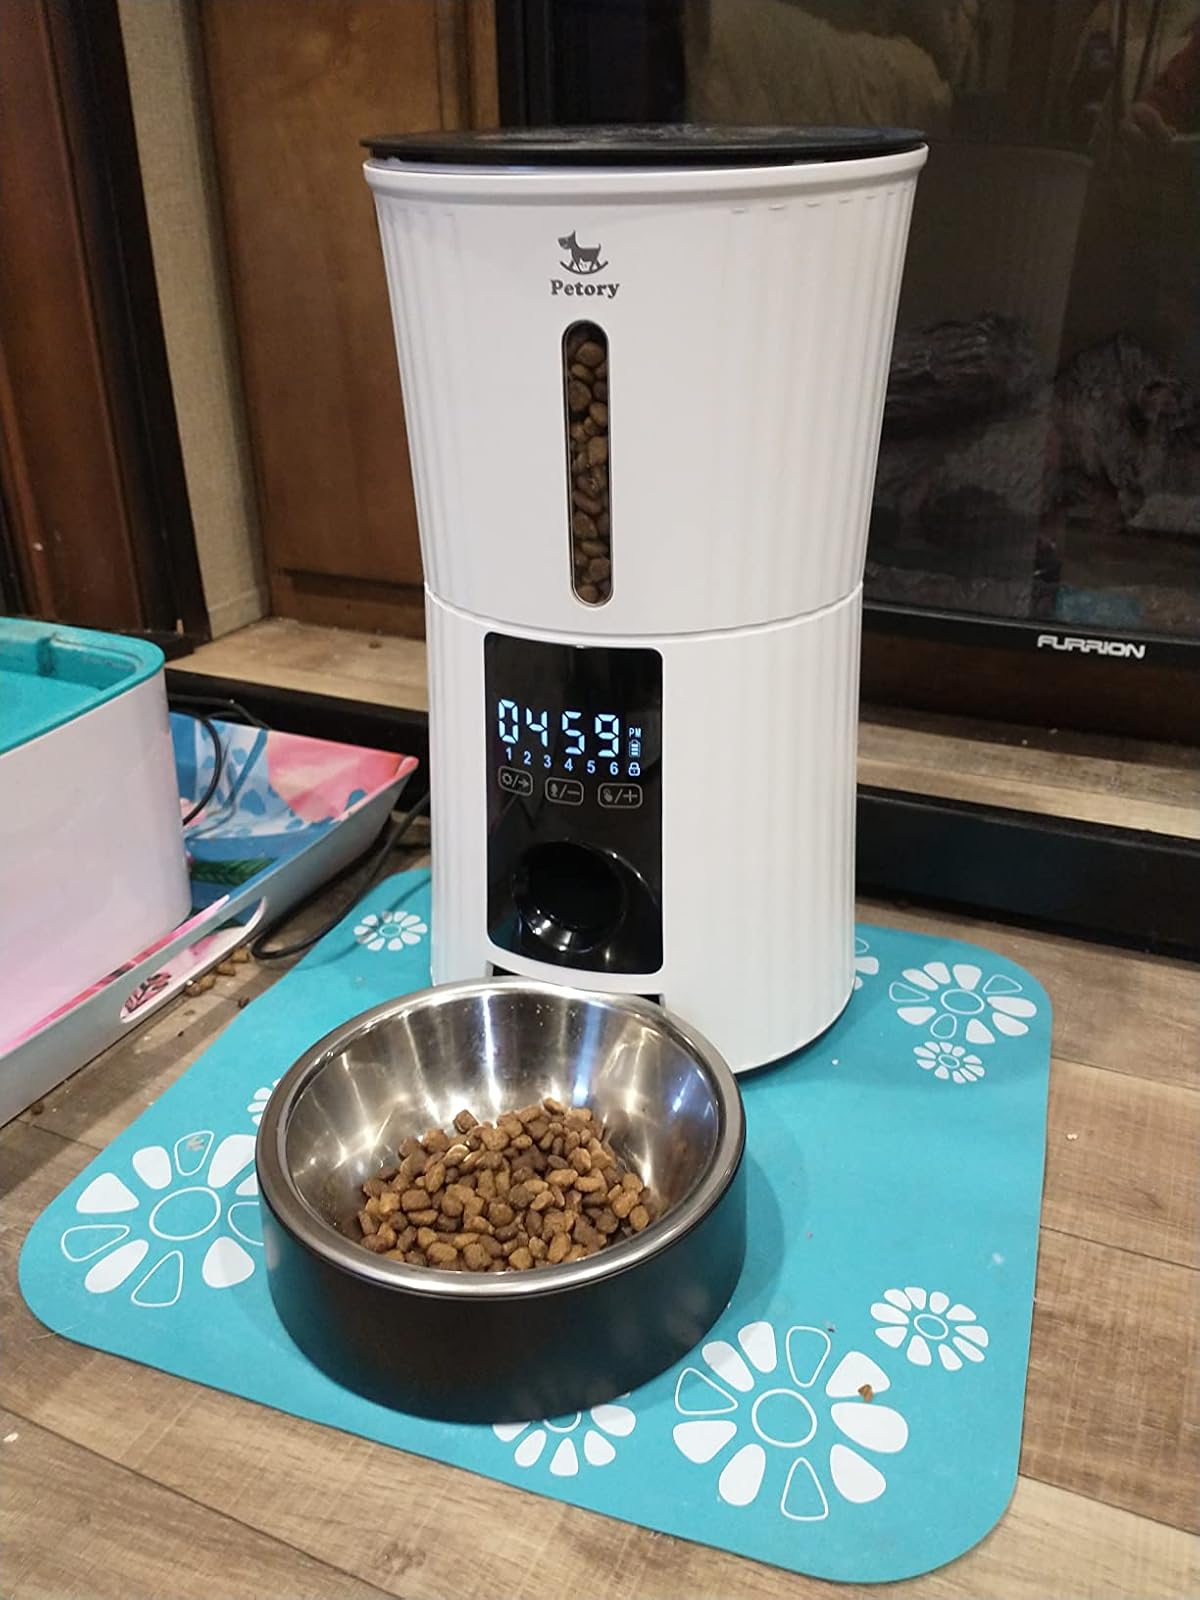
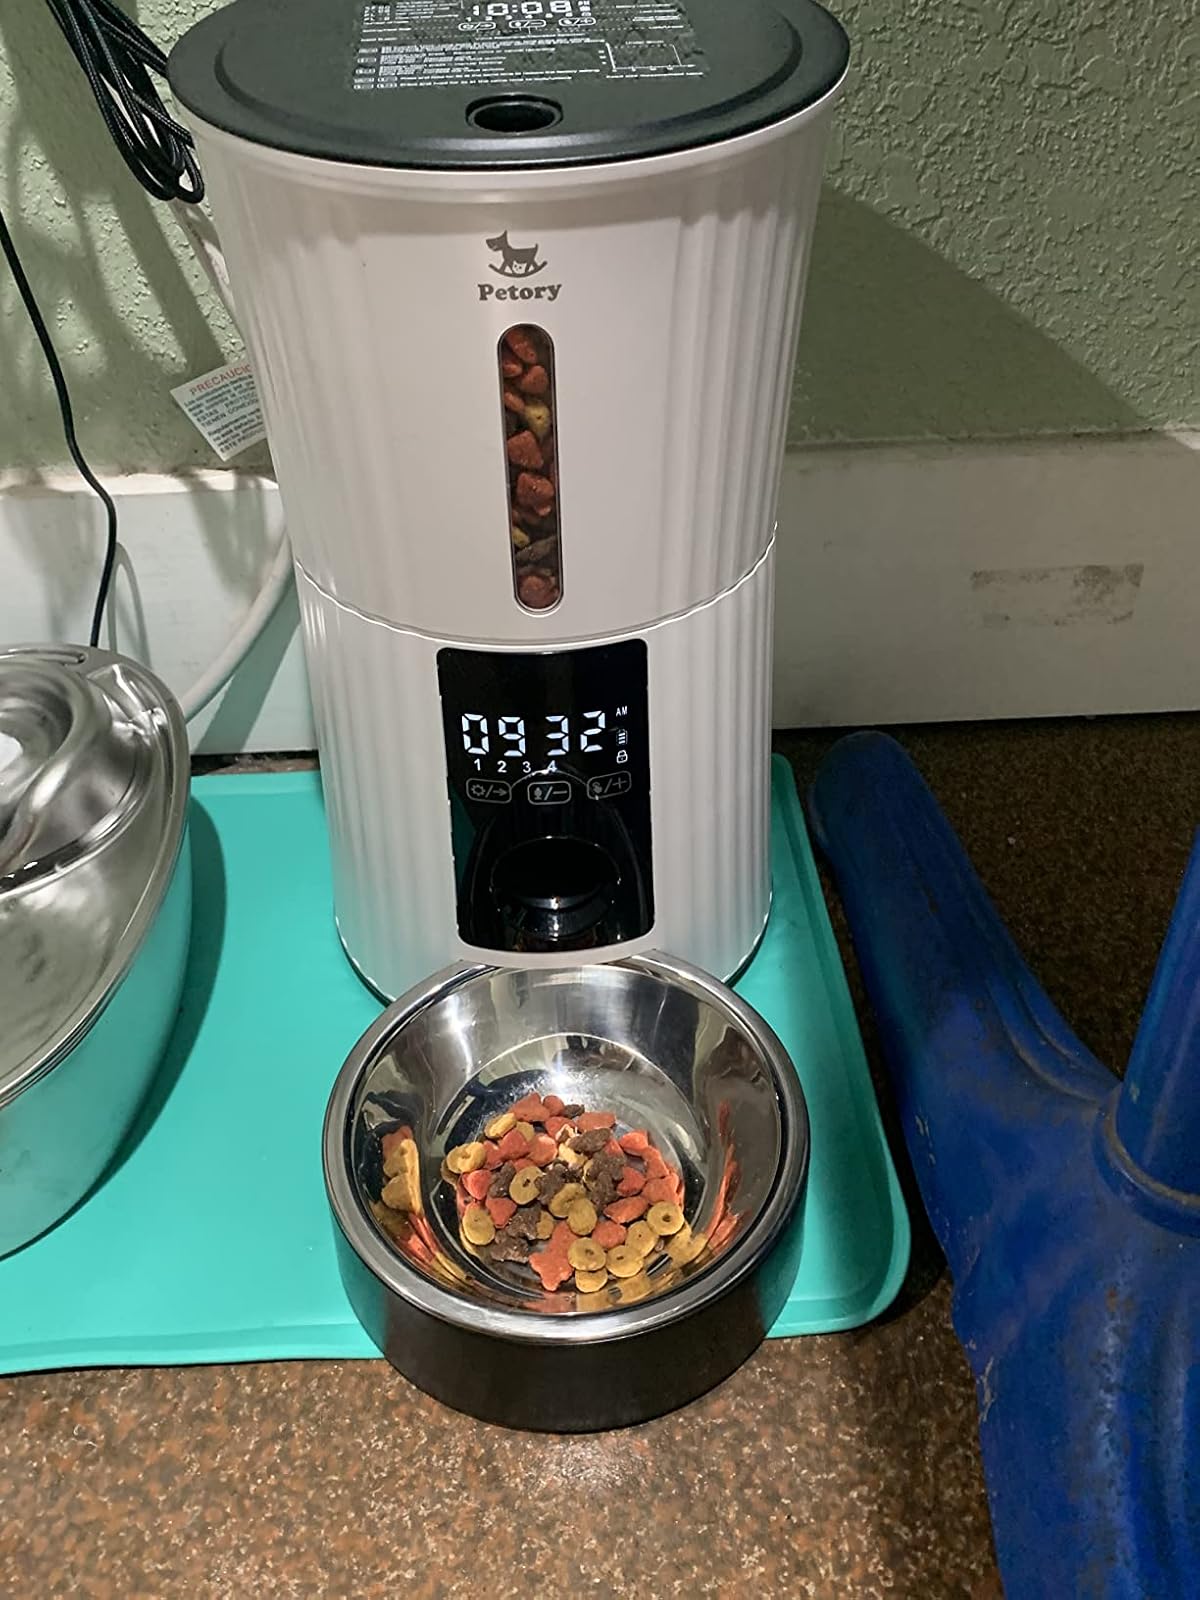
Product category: items_feeder
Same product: yes